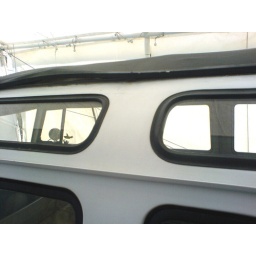
Driver side roof windows: clear glass labeled Made in Germany and installed upside down.